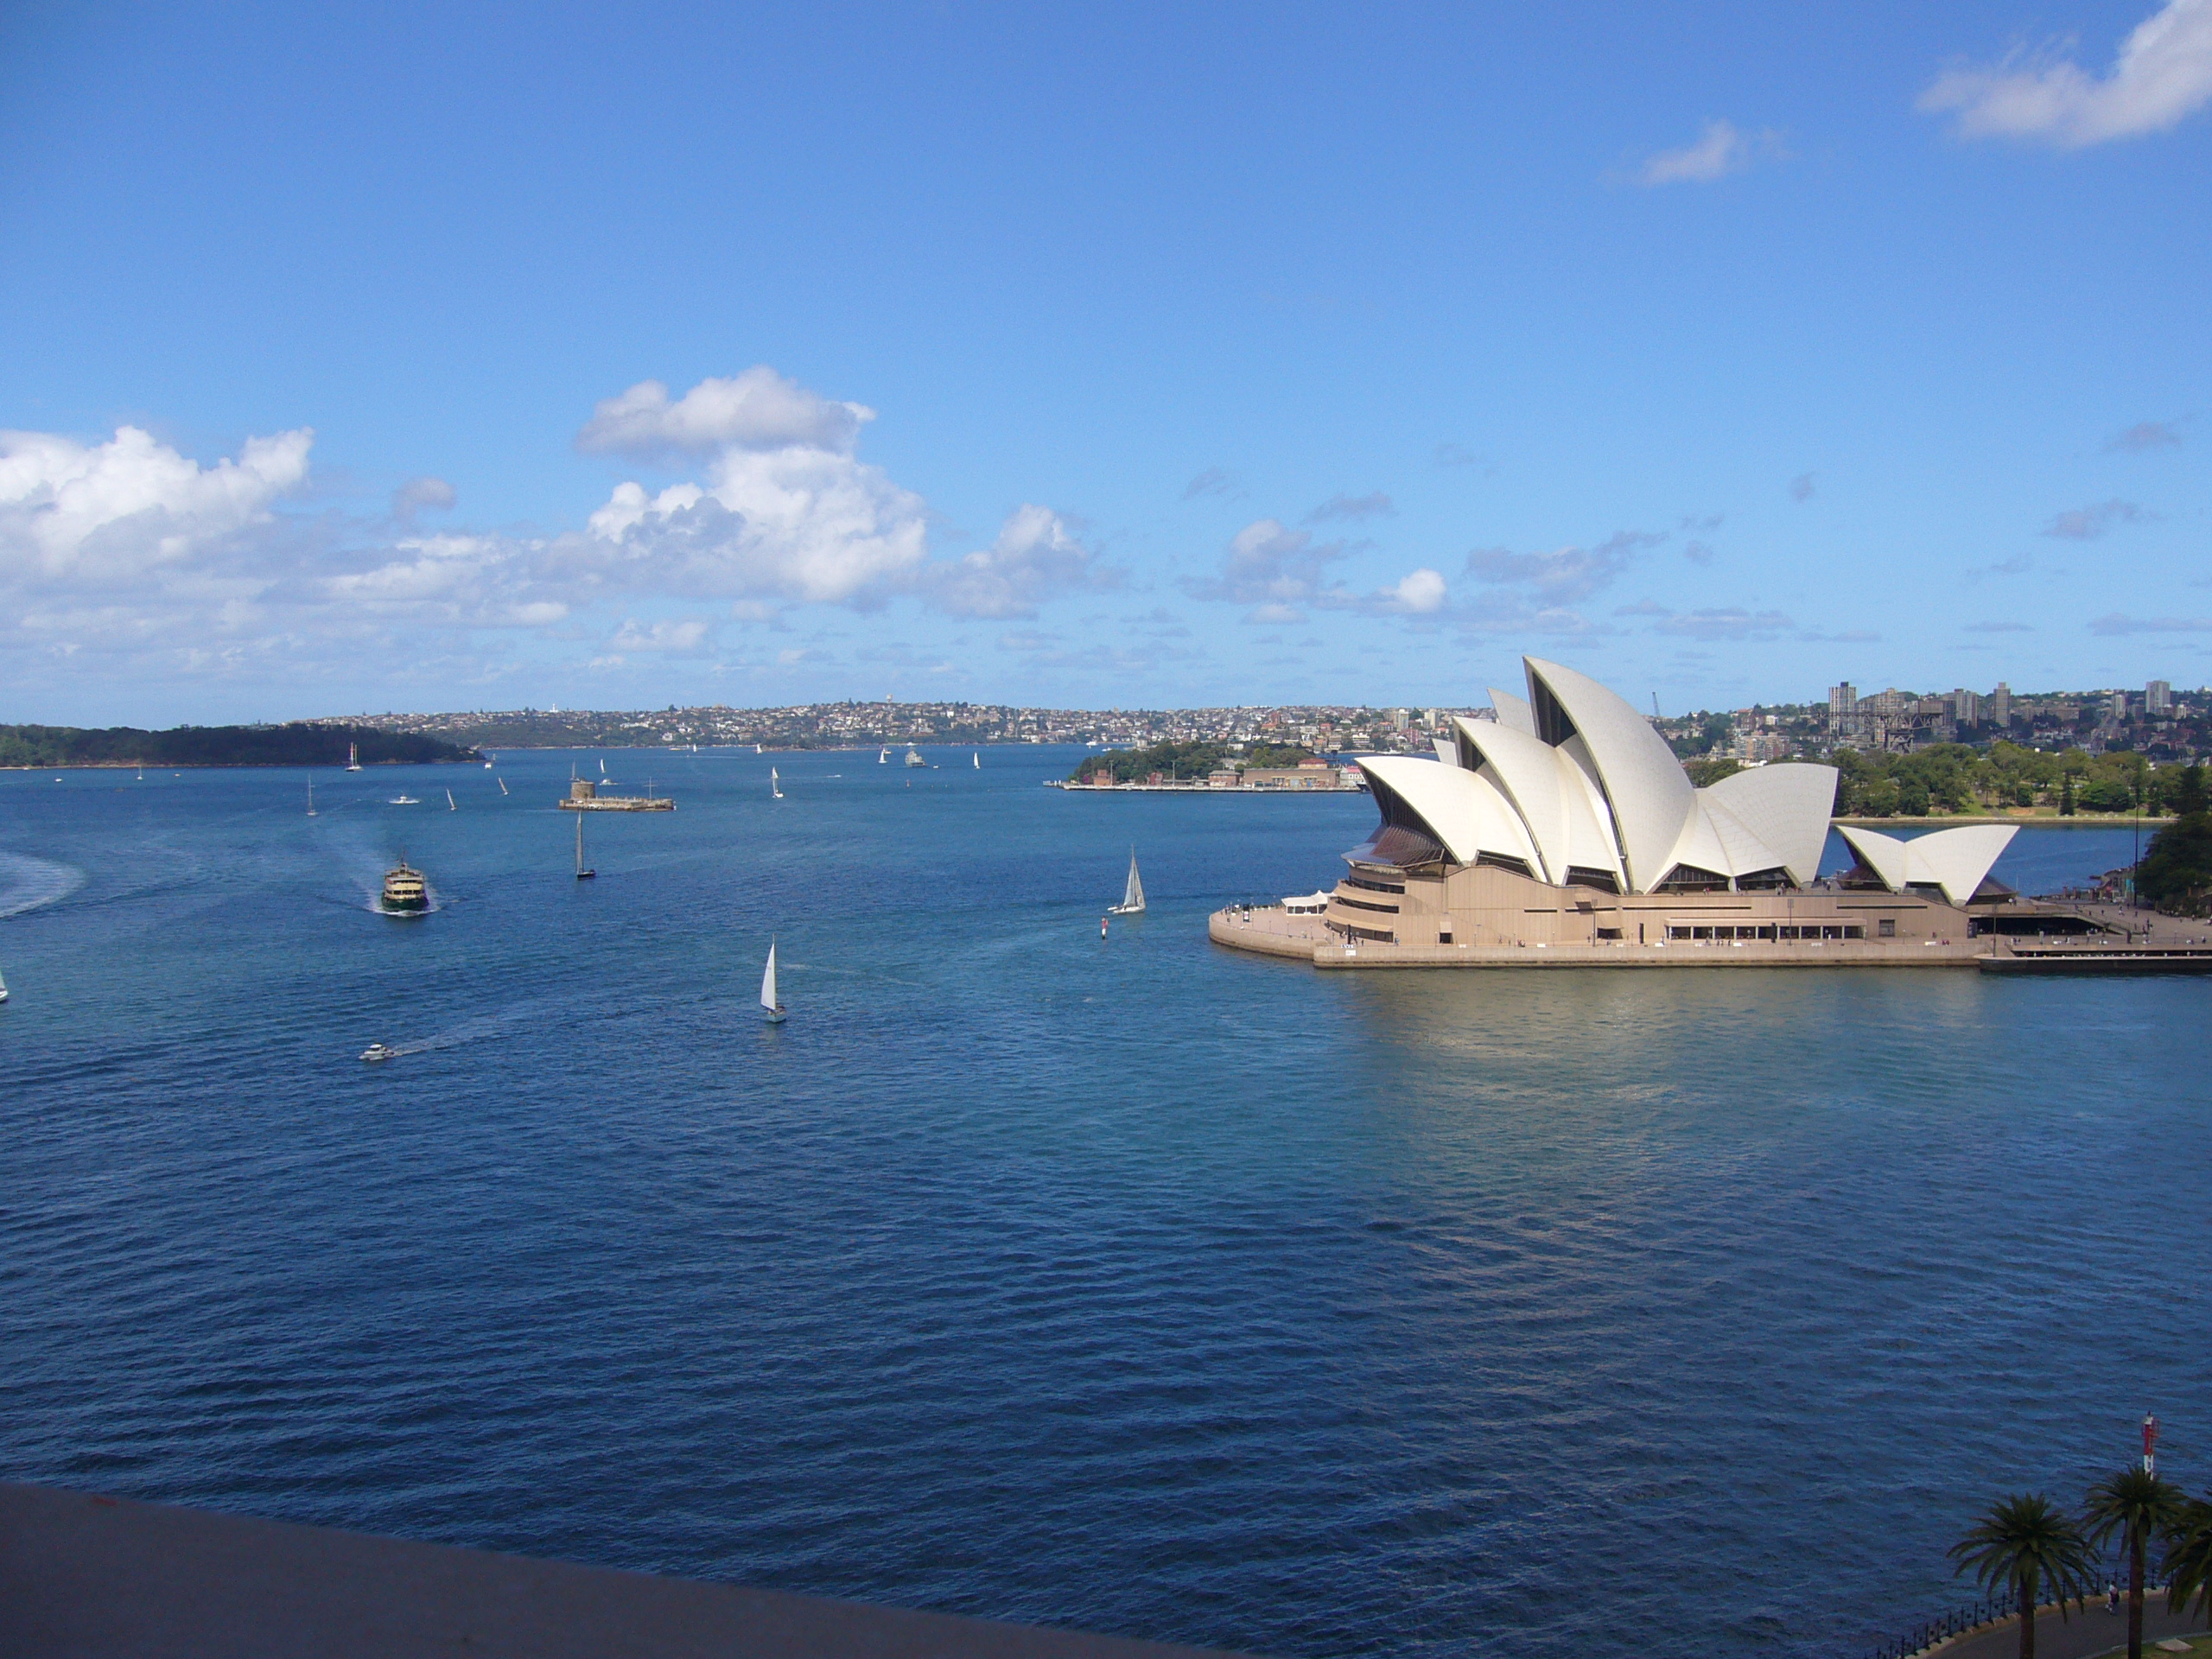
opera house, sydney, harbor bridge, australia, viewfromabove, viewfromthebridge, Syndeyoperahouse, landmark, architecture, riverside, skyscape, skyandriver, downunder, water, sky, cloud, building, watercraft, azure, boat, lake, house, horizon, tree, city, landscape, island, entertainment, water transportation, beach, wind, channel, harbor, palm tree, ocean, coast, reservoir, cumulus, tourism, bay, sound, marina, tropics, leisure, sailboat, ship, port, inlet, caribbean, performing arts, vacation